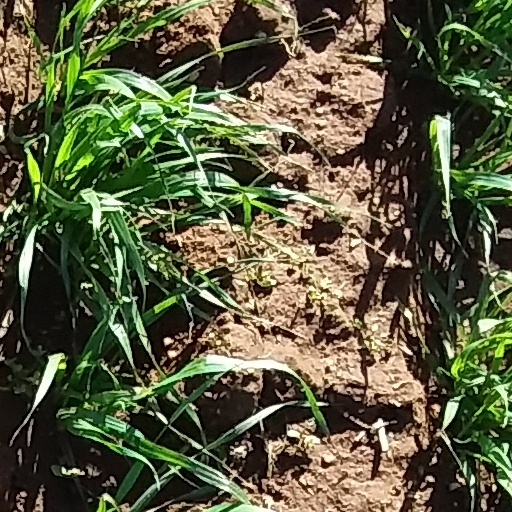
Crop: wheat